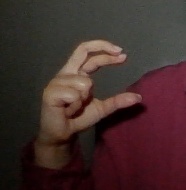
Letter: thal